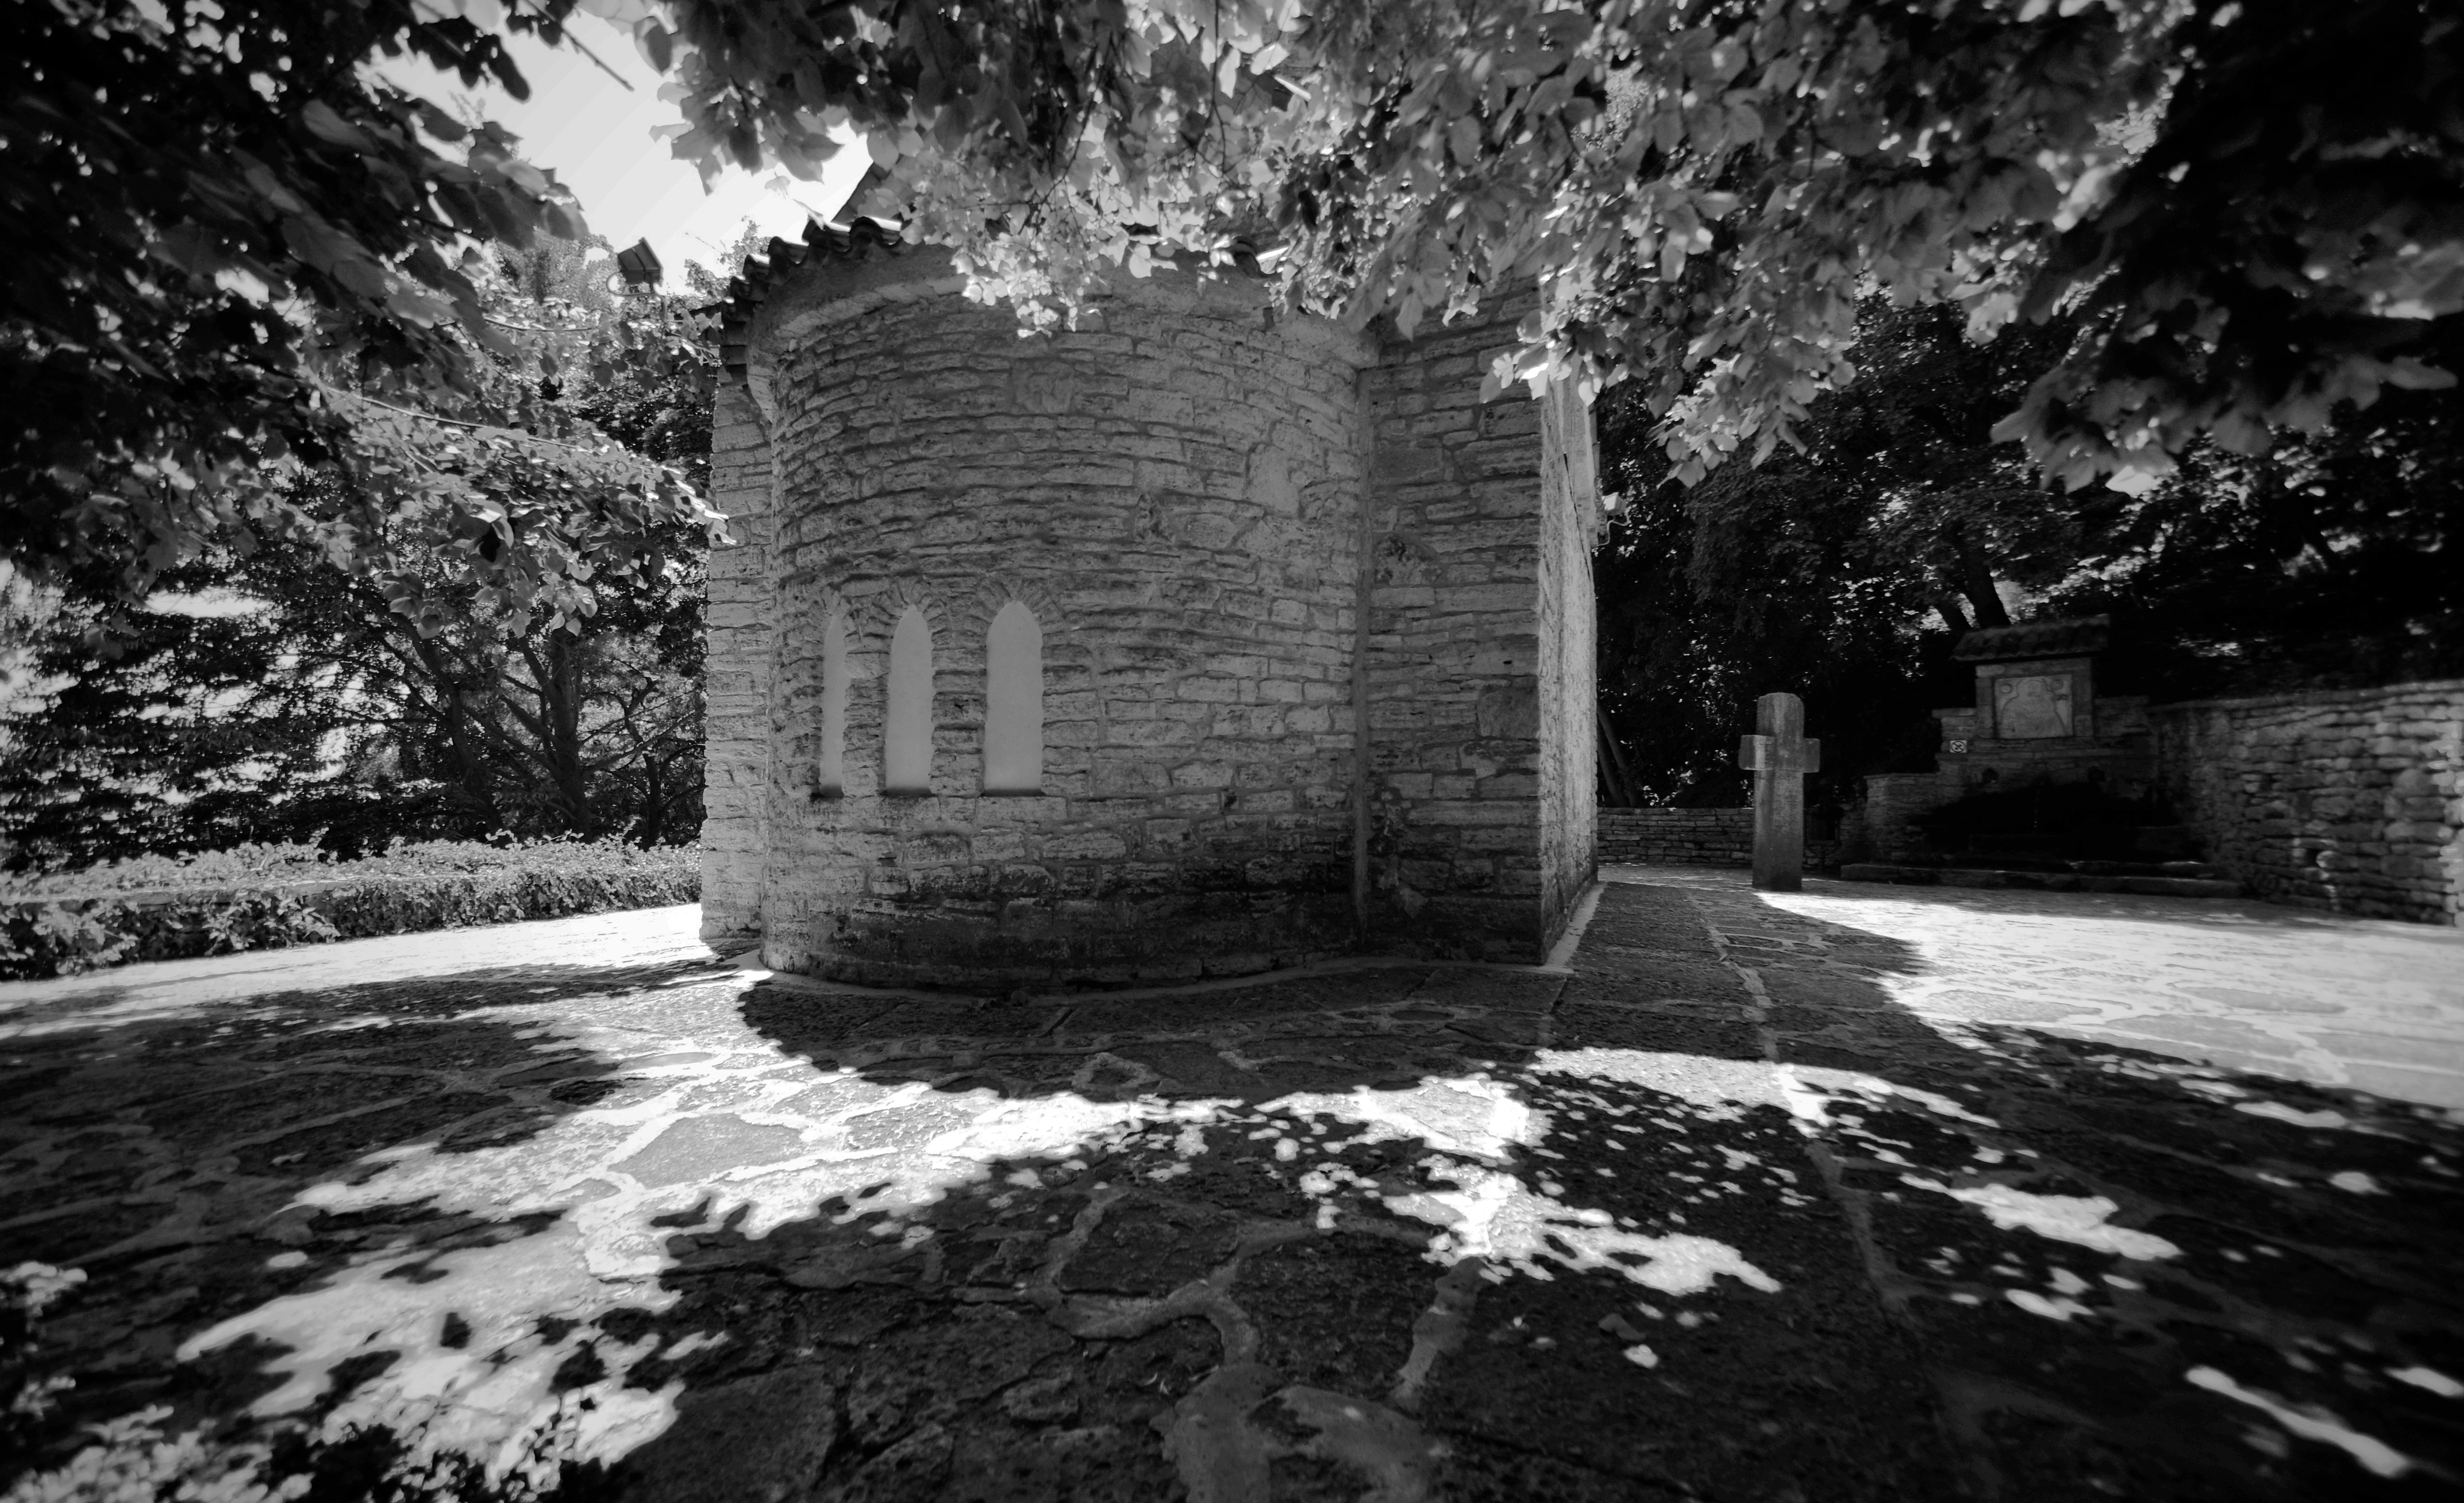
sea, coast, tree, rock, light, black and white, architecture, photography, house, sunlight, palace, photo, museum, park, darkness, chapel, black, garden, monochrome, photos, cool image, sud, de, marie, ruins, queen, marea, parc, maria, fotografie, quiet, nest, stella, capela, romania, bulgaria, arhitectura, lumina, romanian, muzeu, gradina, regina, minor, balchik, inferior, dobrudja, balcic, dvorets, neagra, dobrogea, castelul, cadrilater, scythia, dobrudzha, moesia, quietnest, yuzhna, paraclis, romaniei, maris, monochrome photography